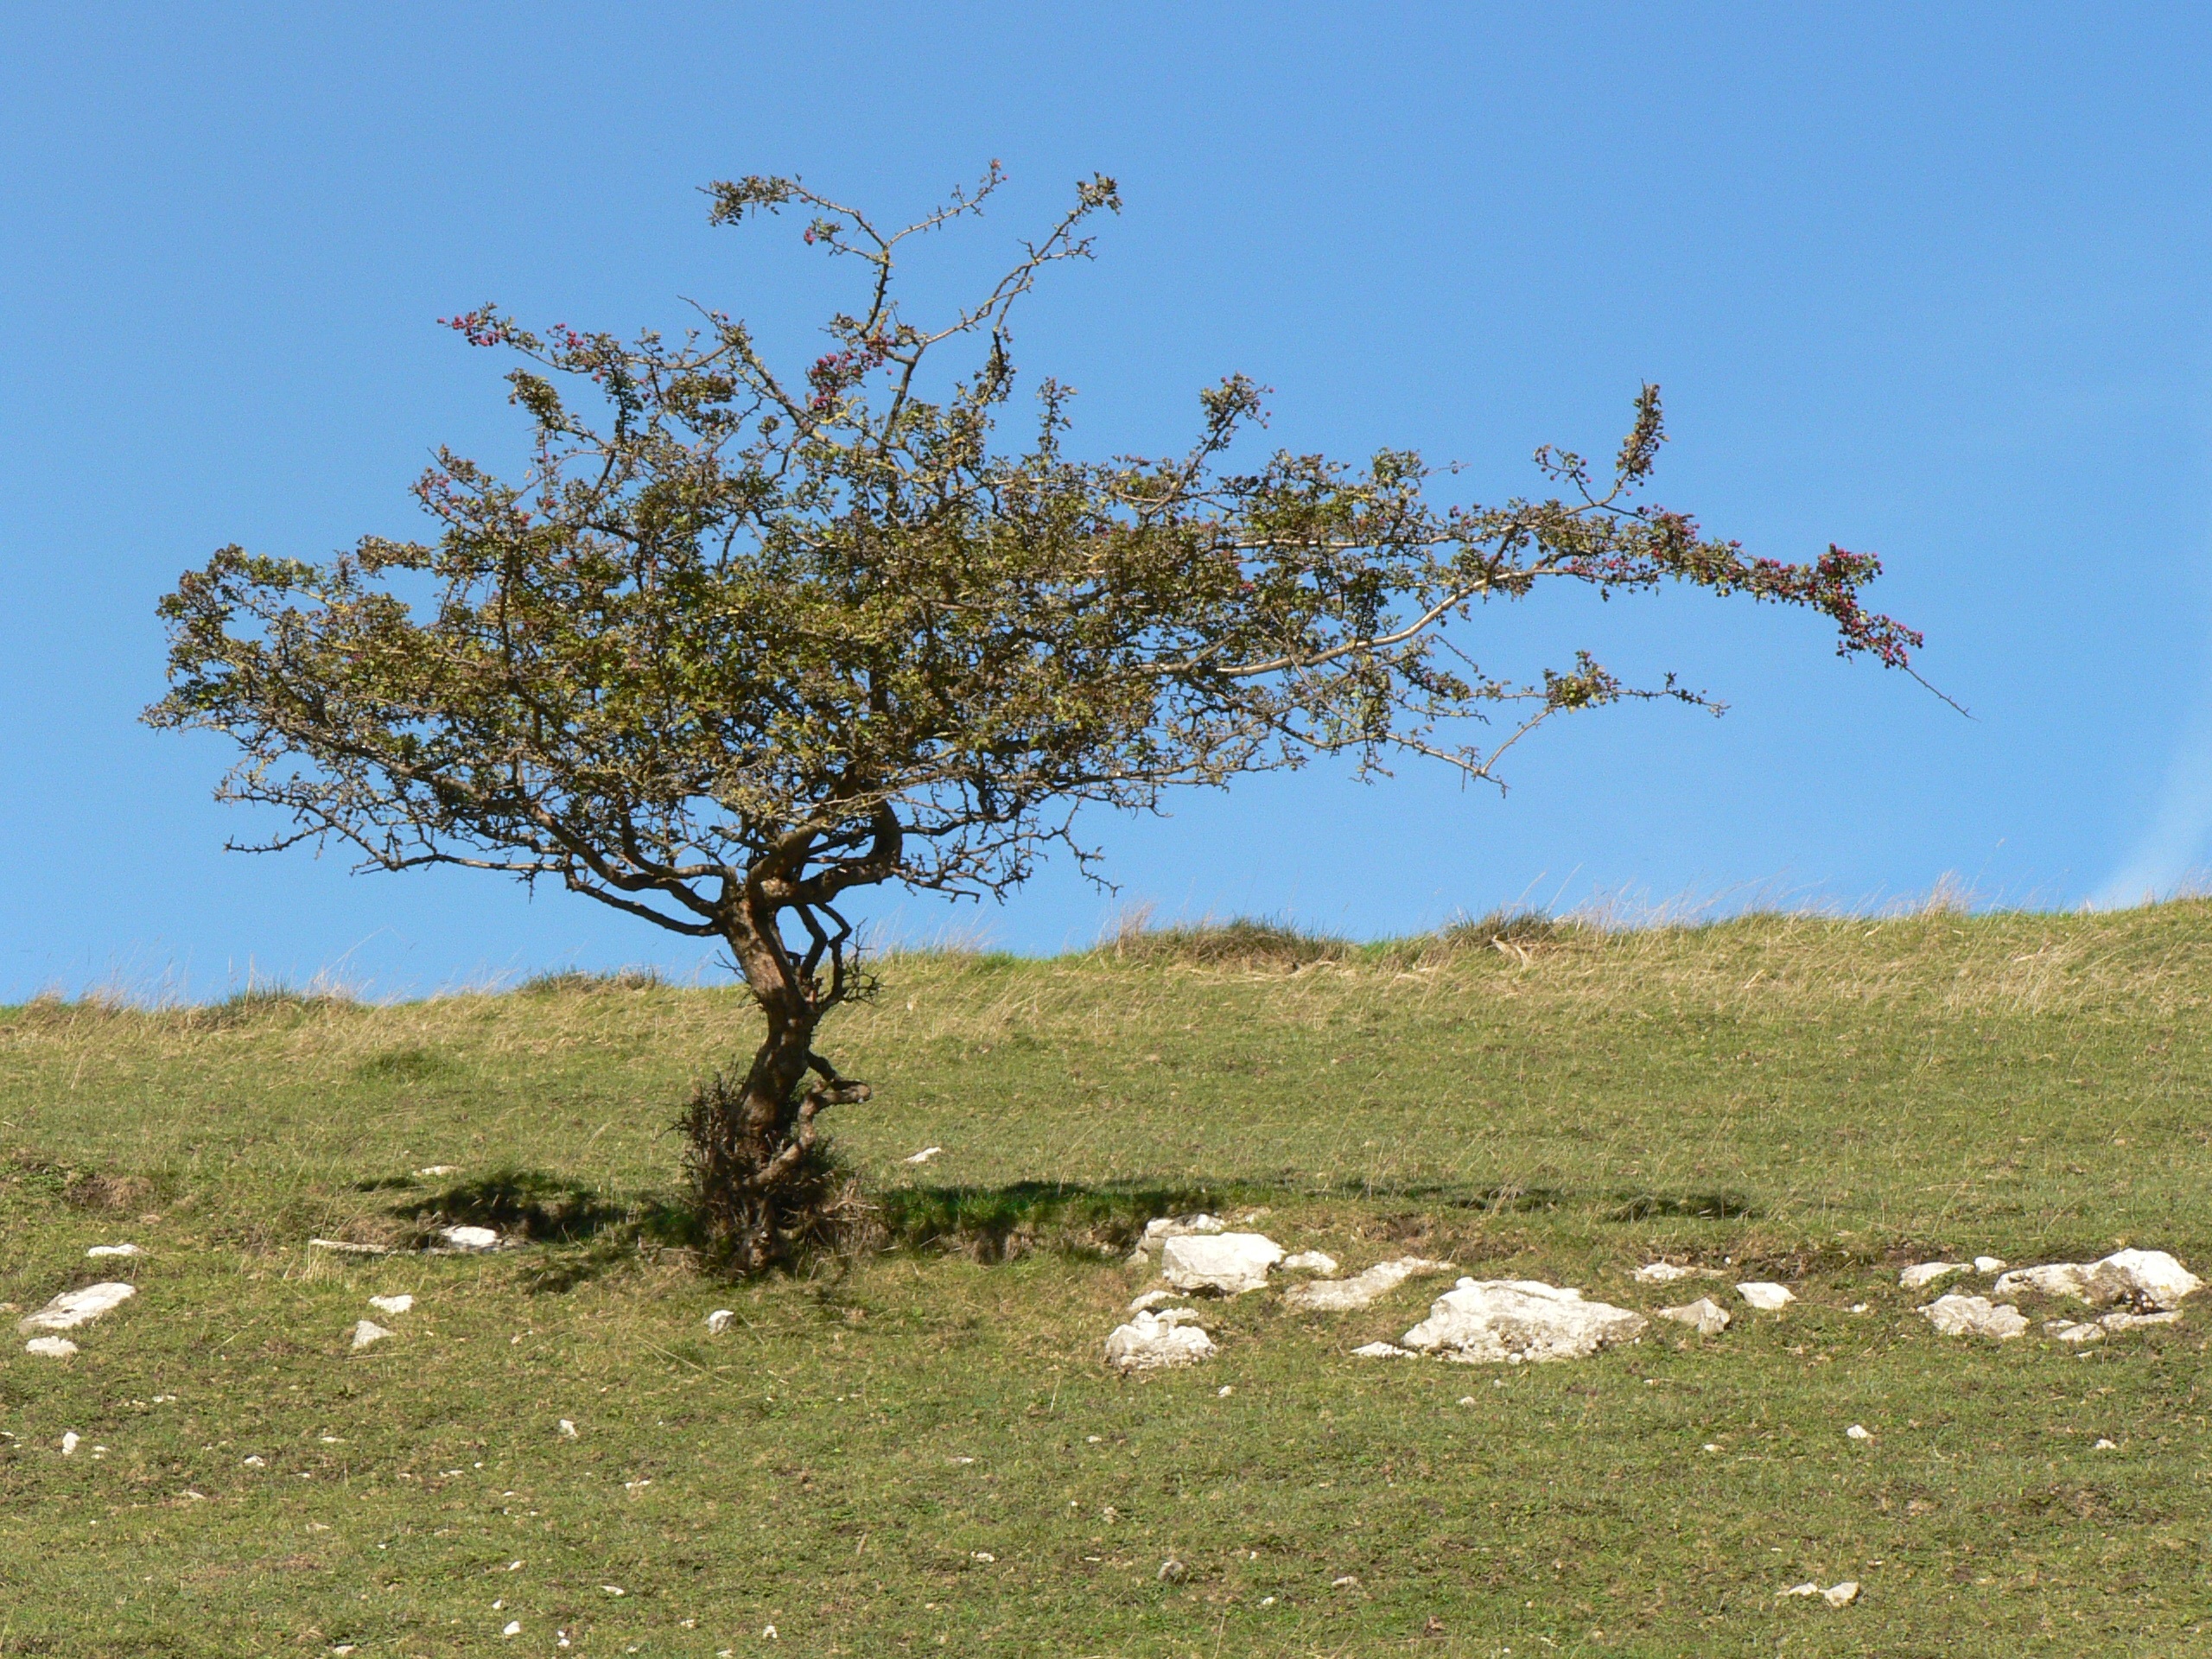
tree, plant, meadow, prairie, flower, produce, pasture, rugged, flora, savanna, plain, weathered, solitary, grassland, shrub, ecosystem, steppe, flowering plant, peak district, woody plant, land plant